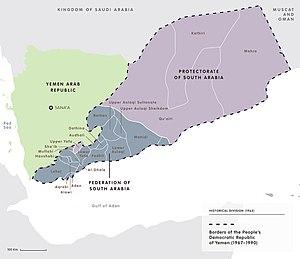
Le Wahidi Bal'haf, ou Sultanat Wahidi de Bal'haf dans l'Hadramaout, était l'un des États Wahidi faisant partie du Protectorat britannique d'Aden. Il a aussi fait partie de la Fédération des émirats arabes du Sud, et de son successeur, la Fédération d'Arabie du Sud, sous le nom de Wahidi. Sa capitale était Bal'haf, sur la côte du golfe d'Aden, et il comprenait aussi la ville de l'intérieur Azzan. Il a été aboli en 1967 lors de la fondation de la République populaire du Yémen du Sud et fait maintenant partie de la République du Yémen.
Dhala, Amiri, ou l'Émirat de Dhala arabe: إمارة الضالع [Imārat aḍ-Ḍāliʿ] était un État du Protectorat d'Aden, de la Fédération des émirats arabes du Sud et ensuite de la Fédération d'Arabie du Sud.
Le 4 avril 1962, la Fédération d'Arabie du Sud succéda à la Fédération des émirats arabes du Sud mise sur pied le 11 février 1959 par six des 24 territoires des Protectorats occidental et oriental d'Aden, joints par trois autres en 1959-1960, et par deux nouveaux en 1962. Il s'agissait de la même entité qui n'avait fait que changer de nom, le drapeau étant d'ailleurs resté identique.
Le Bas Yafa, Bas Yafa'i, ou Sultanat du Bas-Yafa, a été un État du Protectorat d'Aden, sous direction britannique, situé dans le Yémen actuel.
Beihan, ou Baihan al-Kisab ou Bayhan al Qisab, est une ville et un ancien émirat.